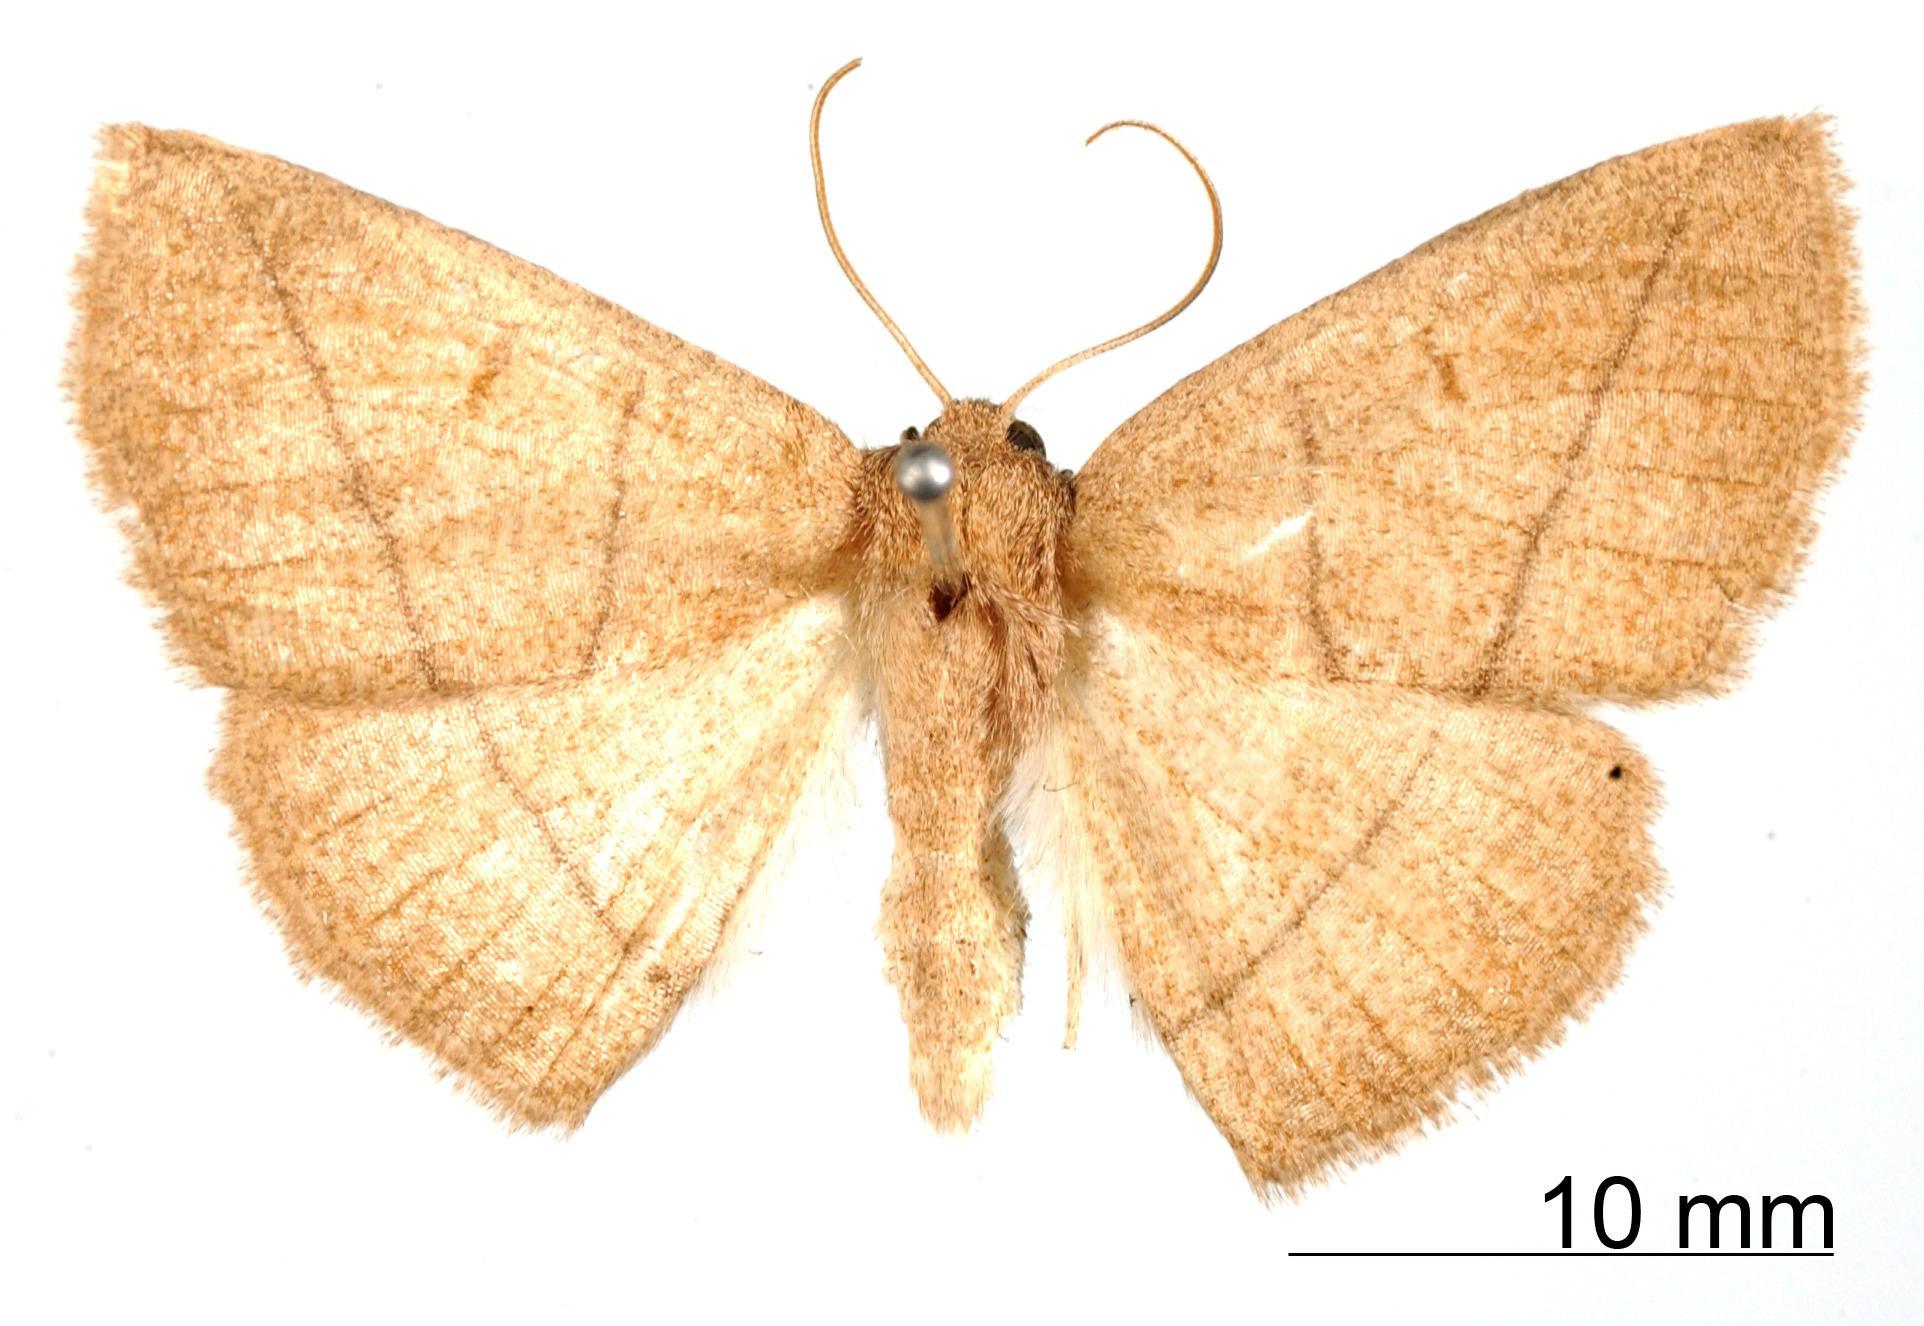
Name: Epione thermidora
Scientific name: Epione thermidora Thierry-Mieg, 1894
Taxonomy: Animalia, Arthropoda, Insecta, Lepidoptera, Geometridae, Ennominae
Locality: Environs de Loja, Ecuador, Ecuador